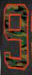
Number: 9